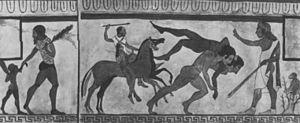
La Tomba della Scimmia est une tombe étrusque proche de la ville de Chiusi, dans la province de Sienne en Toscane, à la limite de l'Ombrie dans la nécropole de Poggio Renzo.
La peinture étrusque représente une des manifestations les plus élevées de l’art et de la civilisation étrusque. Elle a une importance considérable pour le fait qu’il s’agit du plus important exemple de l’art figuratif pré-romain, et même le premier chapitre de la peinture italique et italienne, précédé en Europe par la peinture minoenne et mycénienne, et contemporain de la peinture grecque. Grâce aux heureuses découvertes relatives surtout à la peinture funéraire, la peinture étrusque constitue aujourd’hui le plus important patrimoine pictural de l’humanité relatif à l’Antiquité.